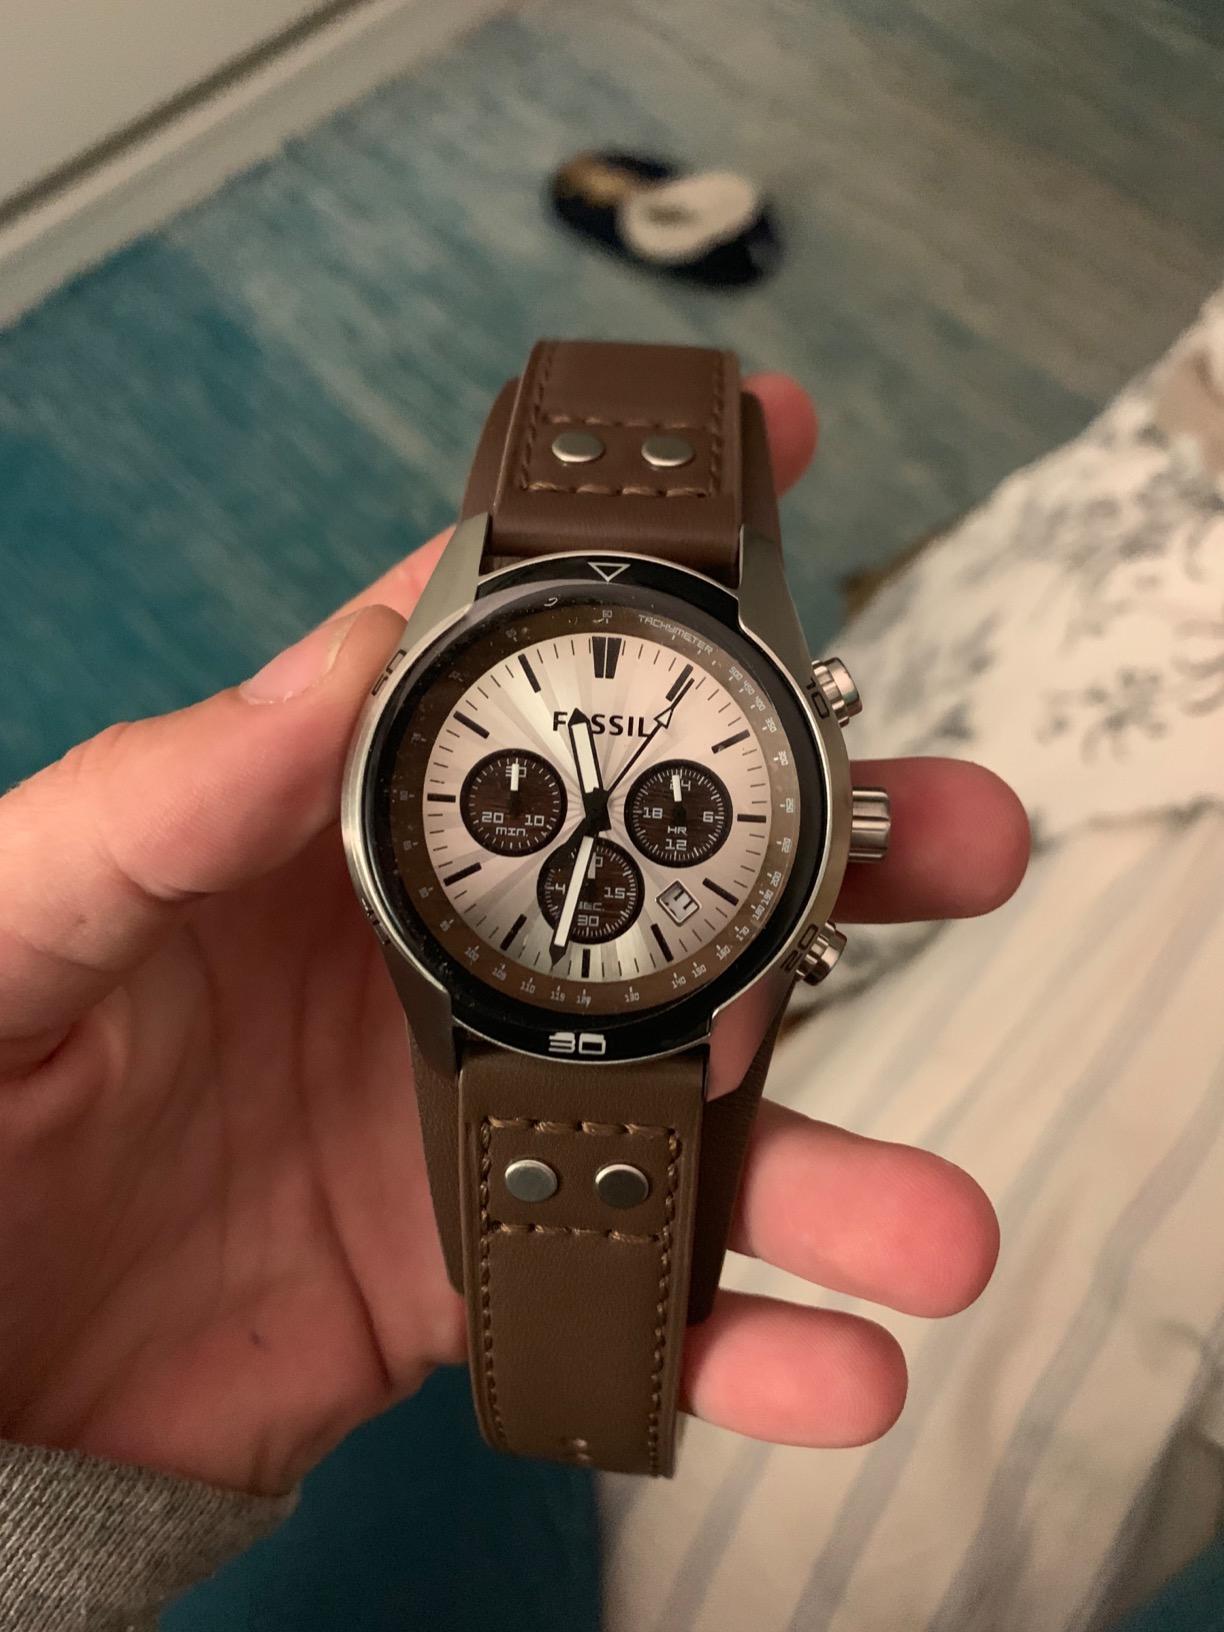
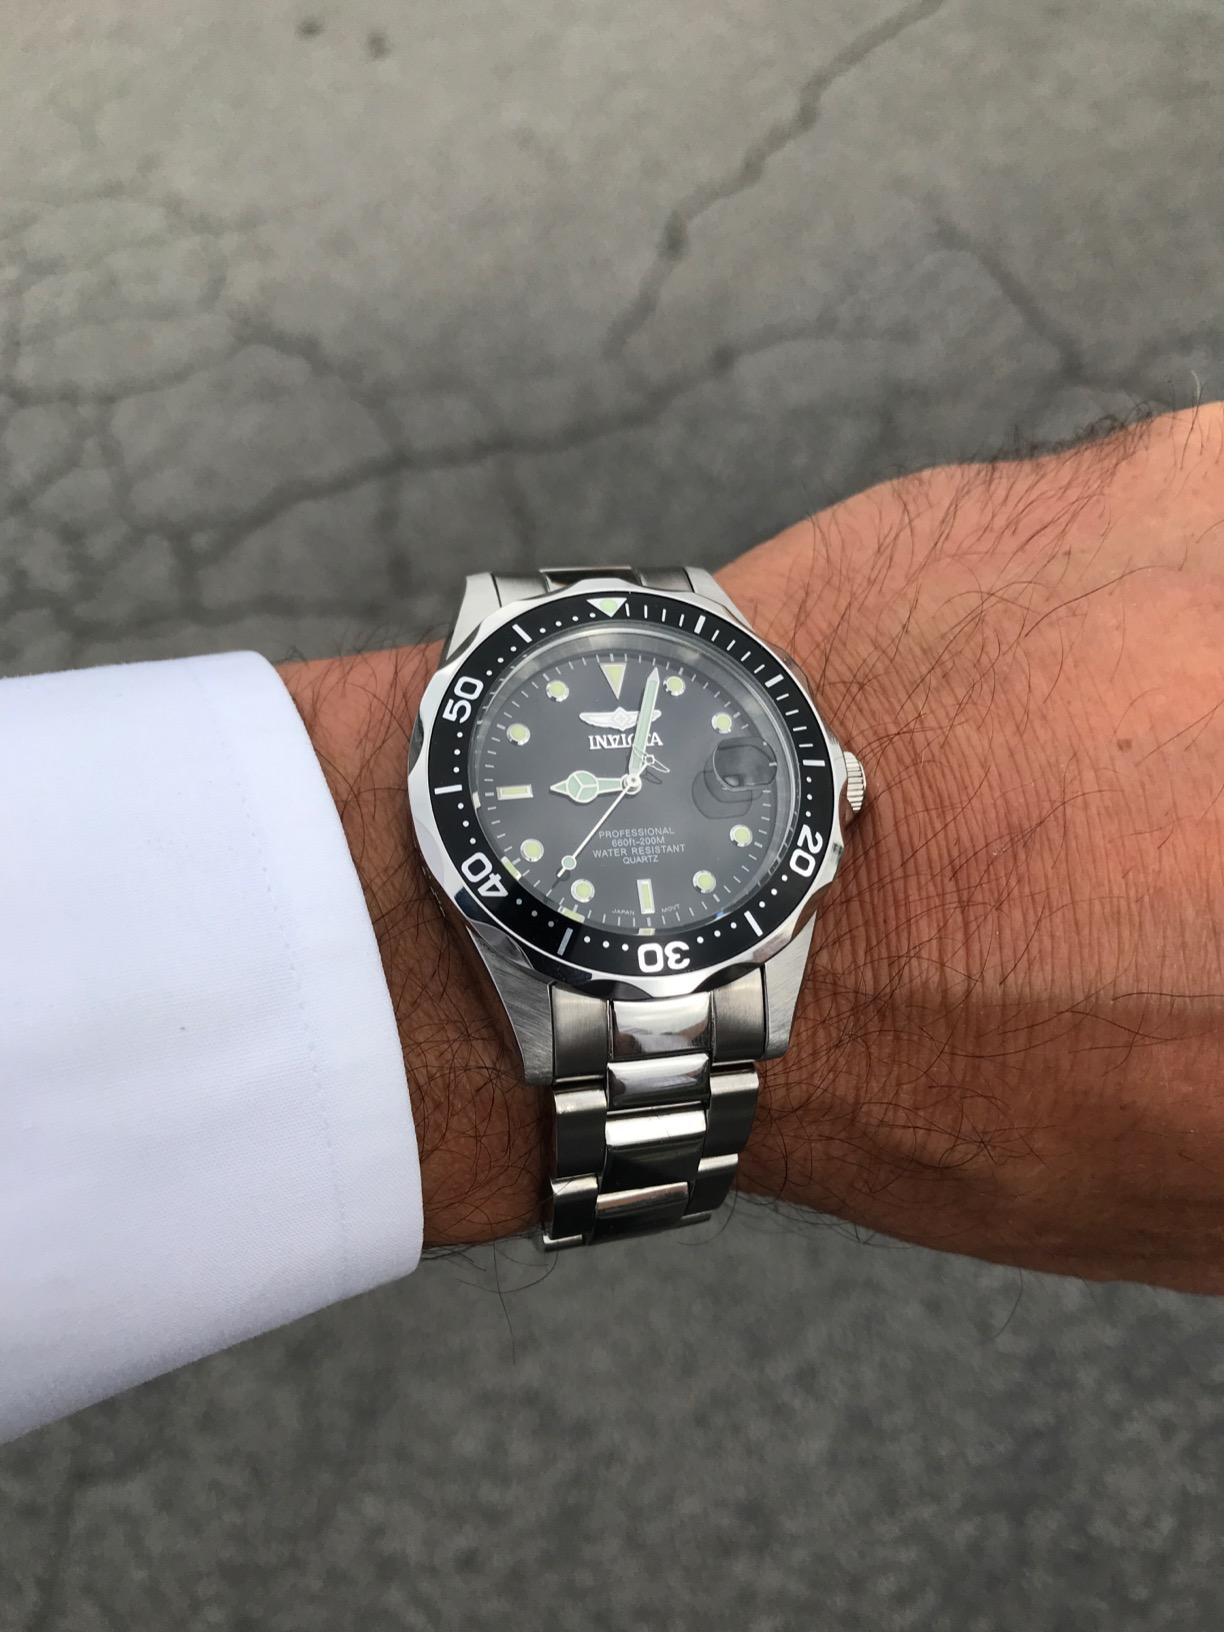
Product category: accessories_watch
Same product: no